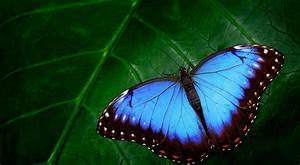
Label: farfalla